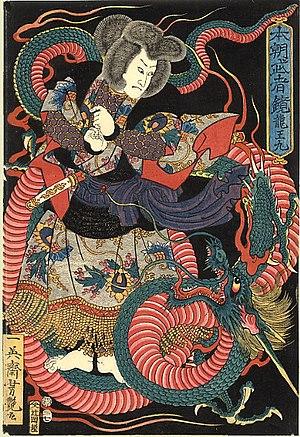
Yoshitsuya Ichieisai, aussi Yoshitsuya Koko, est l'un des derniers grands maîtres japonais de l'estampe sur bois et, comme Yoshitoshi, élève de Utagawa Kuniyoshi.
L'iconographie est l'ensemble des représentations d'un même sujet ou autour d'un même thème dans les œuvres appartenant aux arts visuels. L'iconographie est aussi une branche de l'histoire de l'art qui étudie l'identification, la description et l'interprétation du contenu des images : les sujets représentés, les compositions et les détails particuliers utilisés pour le faire, et d'autres éléments qui sont distincts du style artistique.